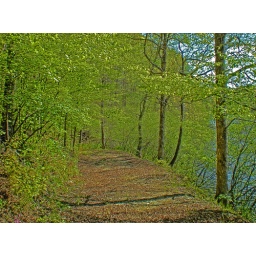
Bright sunlight, quiet, except running water and birdsong, and no one within a couple of miles. Very nice walk.